Ricky Martin (1999 album)

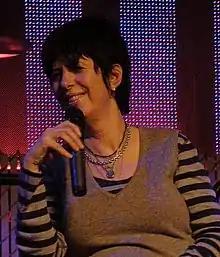
Diane Warren ("pictured") wrote two songs for the album.

In 1998, Ricky Martin released his fourth studio album, "Vuelve". The album experienced both critical and commercial success, spending 26 weeks atop the US "Billboard" Top Latin Albums chart. "La Copa de la Vida" was released as the second single from the album, and became the official song of the 1998 FIFA World Cup in France. It topped the charts in more than 30 countries, and Martin performed it at the 41st Annual Grammy Awards, which was greeted with a massive standing ovation and met with acclaim from music critics. On October 22, 1998, CNN confirmed that Martin had started working on his first English language album, following the huge success of "Vuelve". On March 6, 1999, almost two weeks after his Grammy performance, it was announced that the album had been set for release in May. While the album was still untitled at the time, American musician Diane Warren revealed that she contributed two songs to the album, which was produced by KC Porter, Robi Rosa, and Desmond Child. During an interview with the "Orlando Sentinel", Martin told the newspaper that this album has Asian influences: